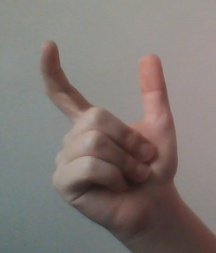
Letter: nun